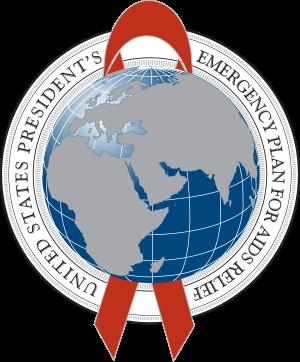
Le President's Emergency Plan for AIDS Relief est un plan d'aide d'urgence à la lutte contre le sida à l'étranger que le président des États-Unis George W. Bush a lancé en 2003.